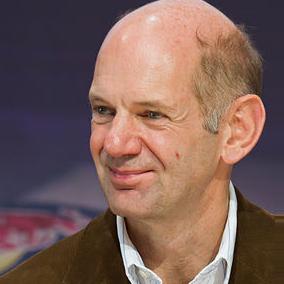
Age: 52